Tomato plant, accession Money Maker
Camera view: tilt-top (135 deg); turntable rotation: 210 degrees
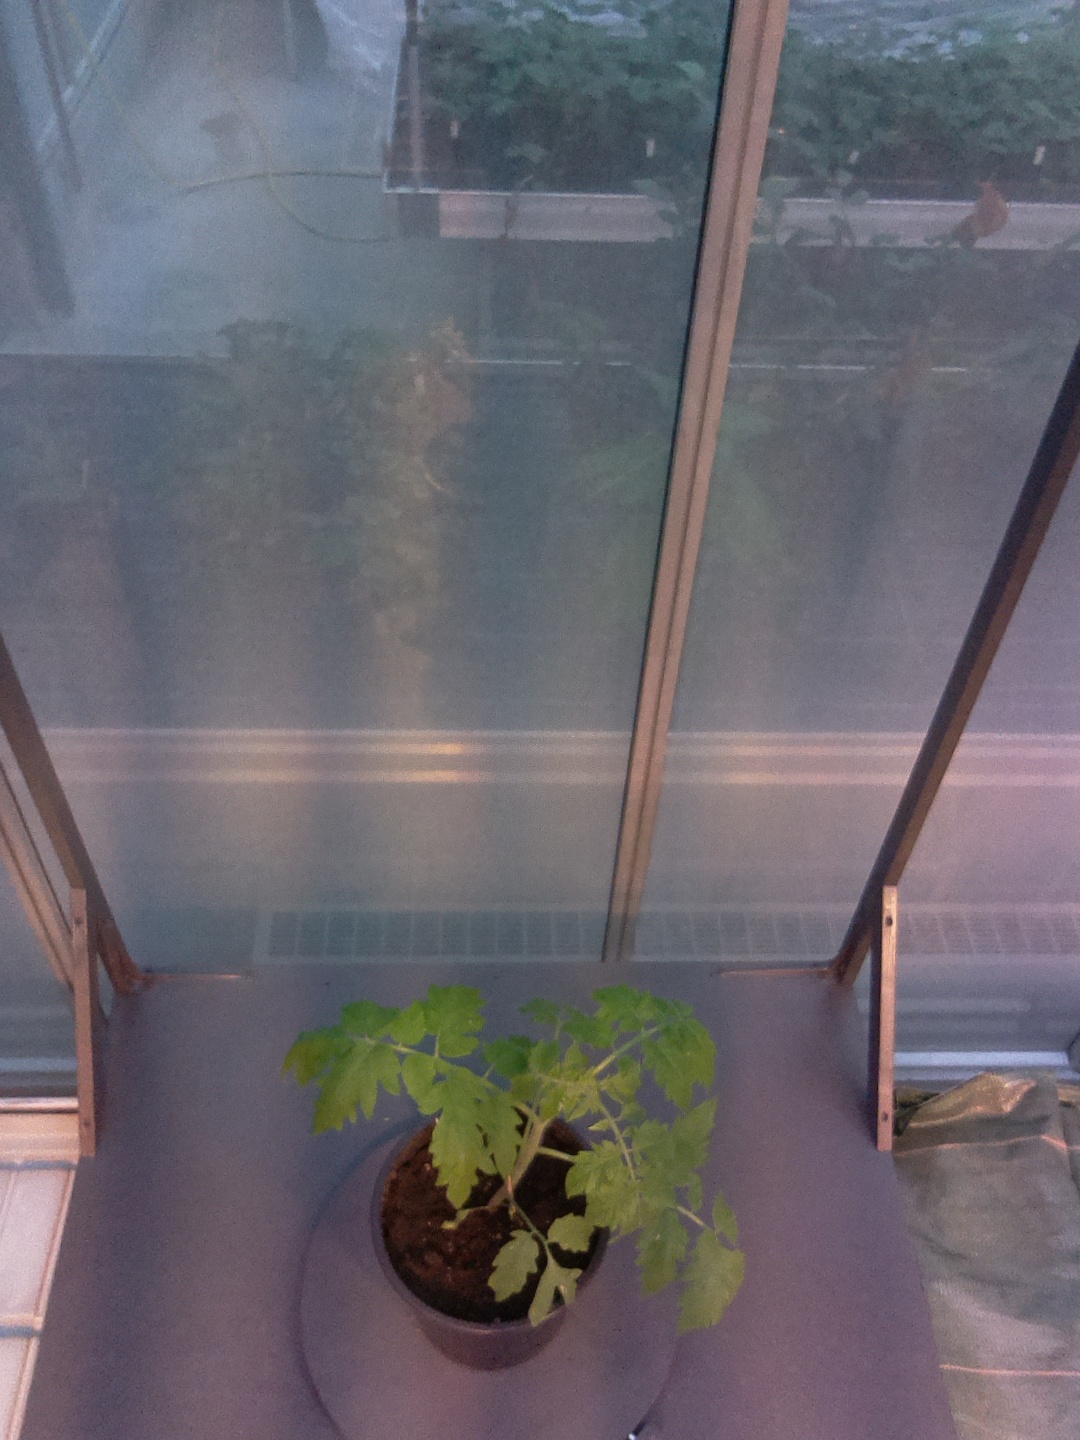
BBCH growth stage 13: 6 of true leaves visible